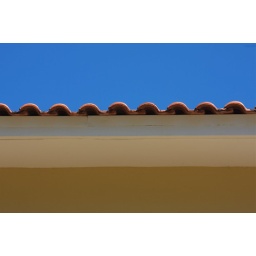
A vivid blue sky contrasts with a tile roof at El Con in Puerto Rico